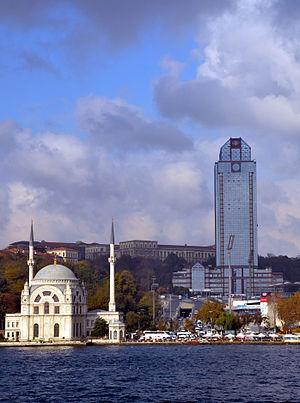
L'hôtel du Süzer Plaza Ritz-Carlton est un gratte-ciel situé dans le quartier de Besiktas, à Istanbul, en Turquie.